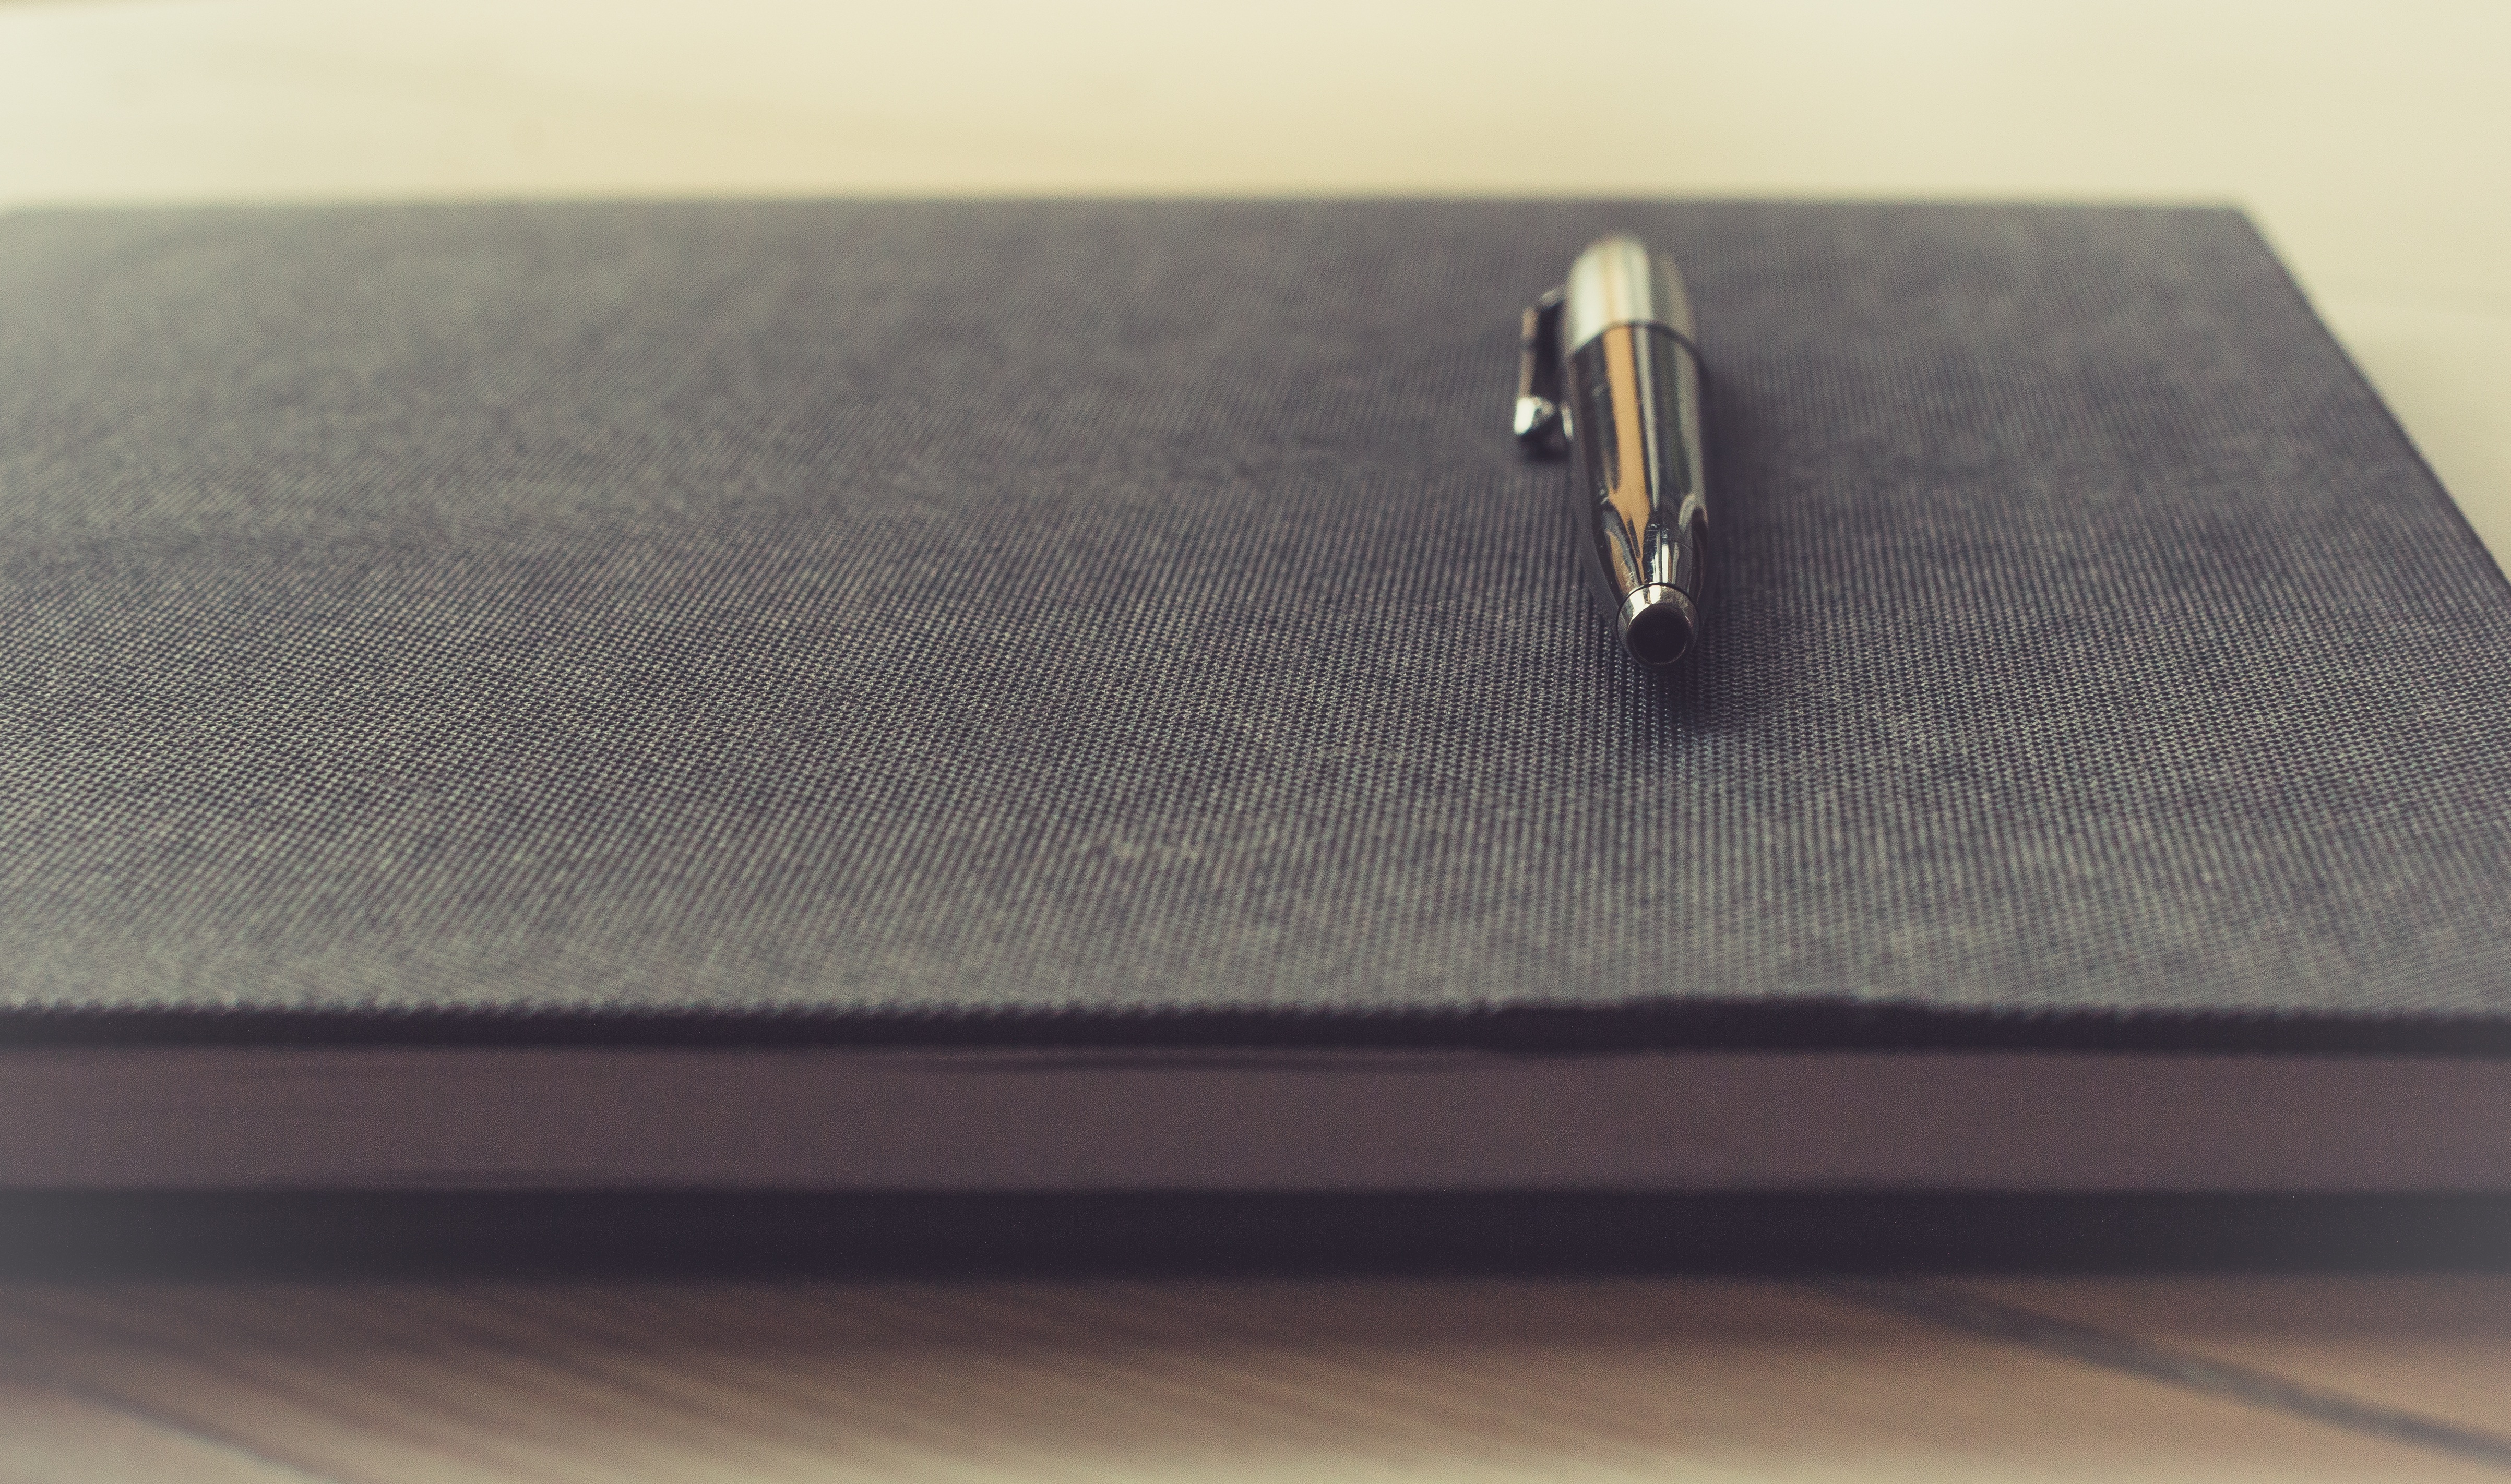
notebook, table, book, leather, pen, journal, agenda, furniture, bed